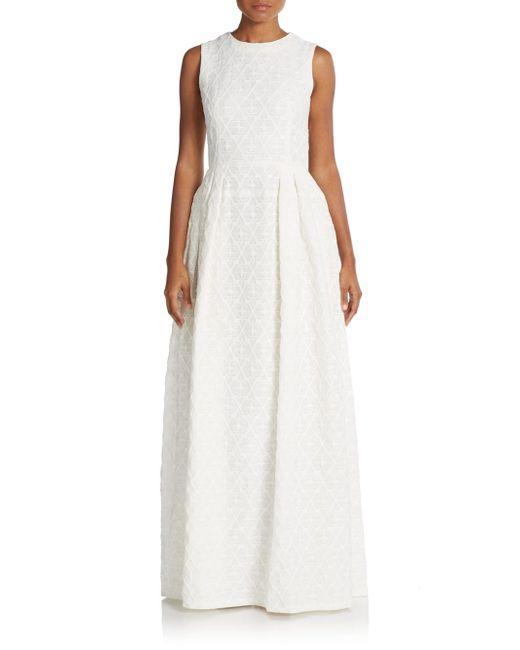
Sexy ärmelloses langes weißes Sommerkleid